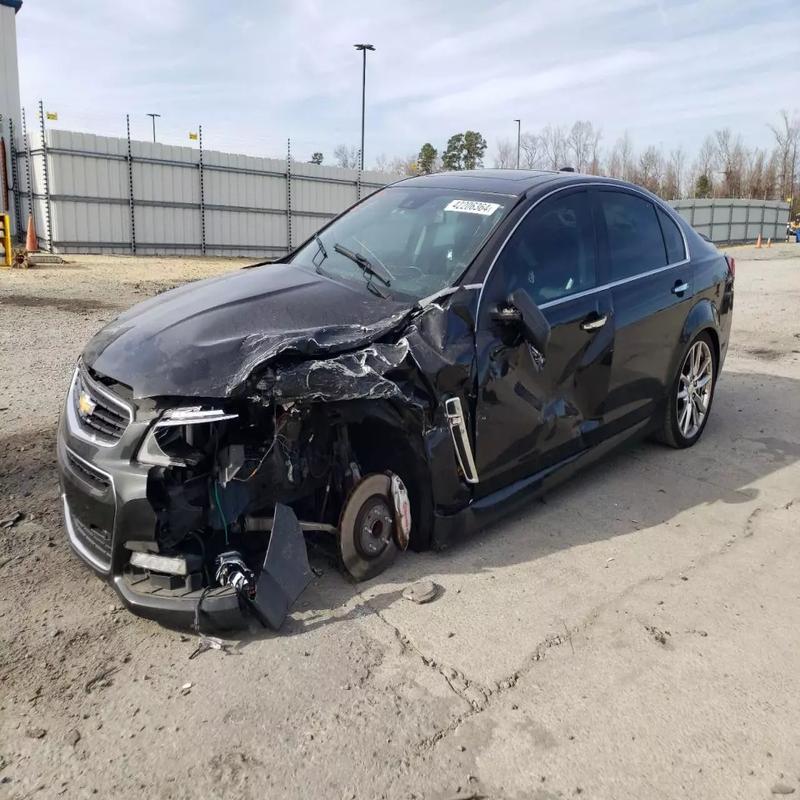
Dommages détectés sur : plaque d'immatriculation avant, pare-choc avant, feu avant gauche, capot, aile avant gauche, porte avant gauche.
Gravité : majeur